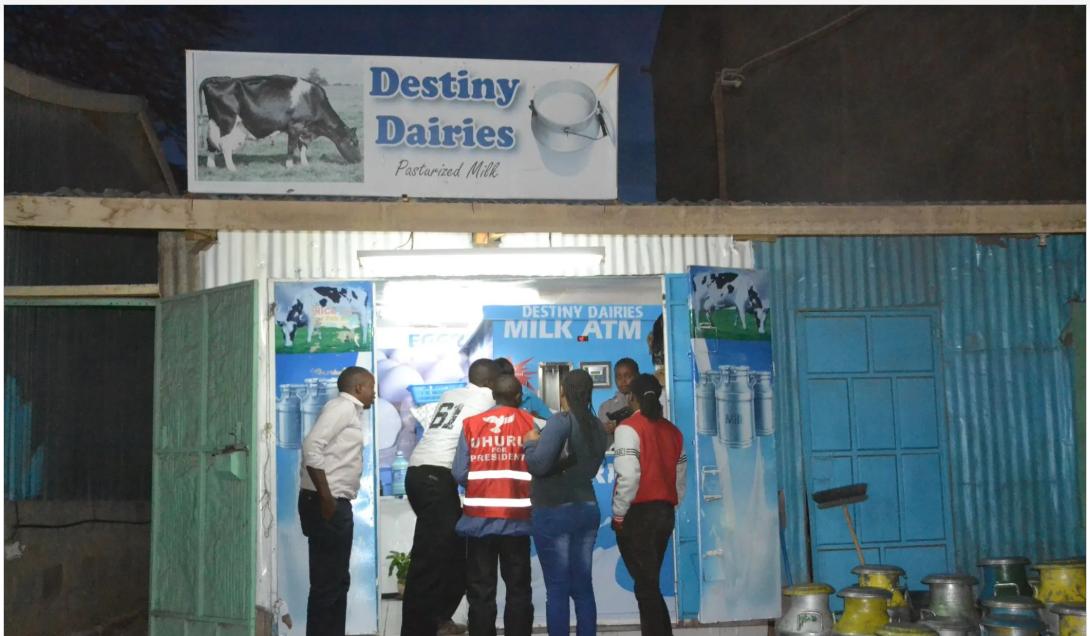
[cs] Customer [cs] watano wako kwenye [cs] destiny dairies [cs] wanangoja kuhudumiwa ili waweze kununua maziwa kwenye [cs] milk atm [cs]. Mmoja amevalia koti inaitwa [cs] reflector jacket [cs] imeandikwa Uhuru.